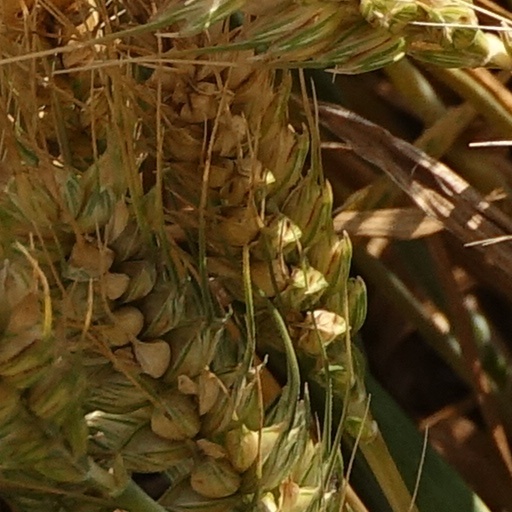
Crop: wheat